Nasos Ktorides

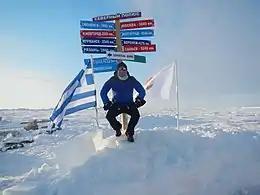
Athanasios (Nasos) Ktorides on North Pole during Polar marathon 2012

An active sportsman who believes that a "a healthy body builds a healthy mind", Nasos has participated in marathon events since 2008, participating among others in the Athens and Boston Marathons,